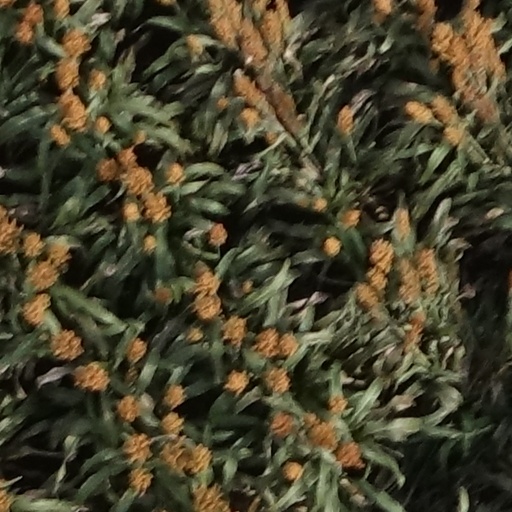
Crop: sorghum